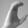
ASL letter: C